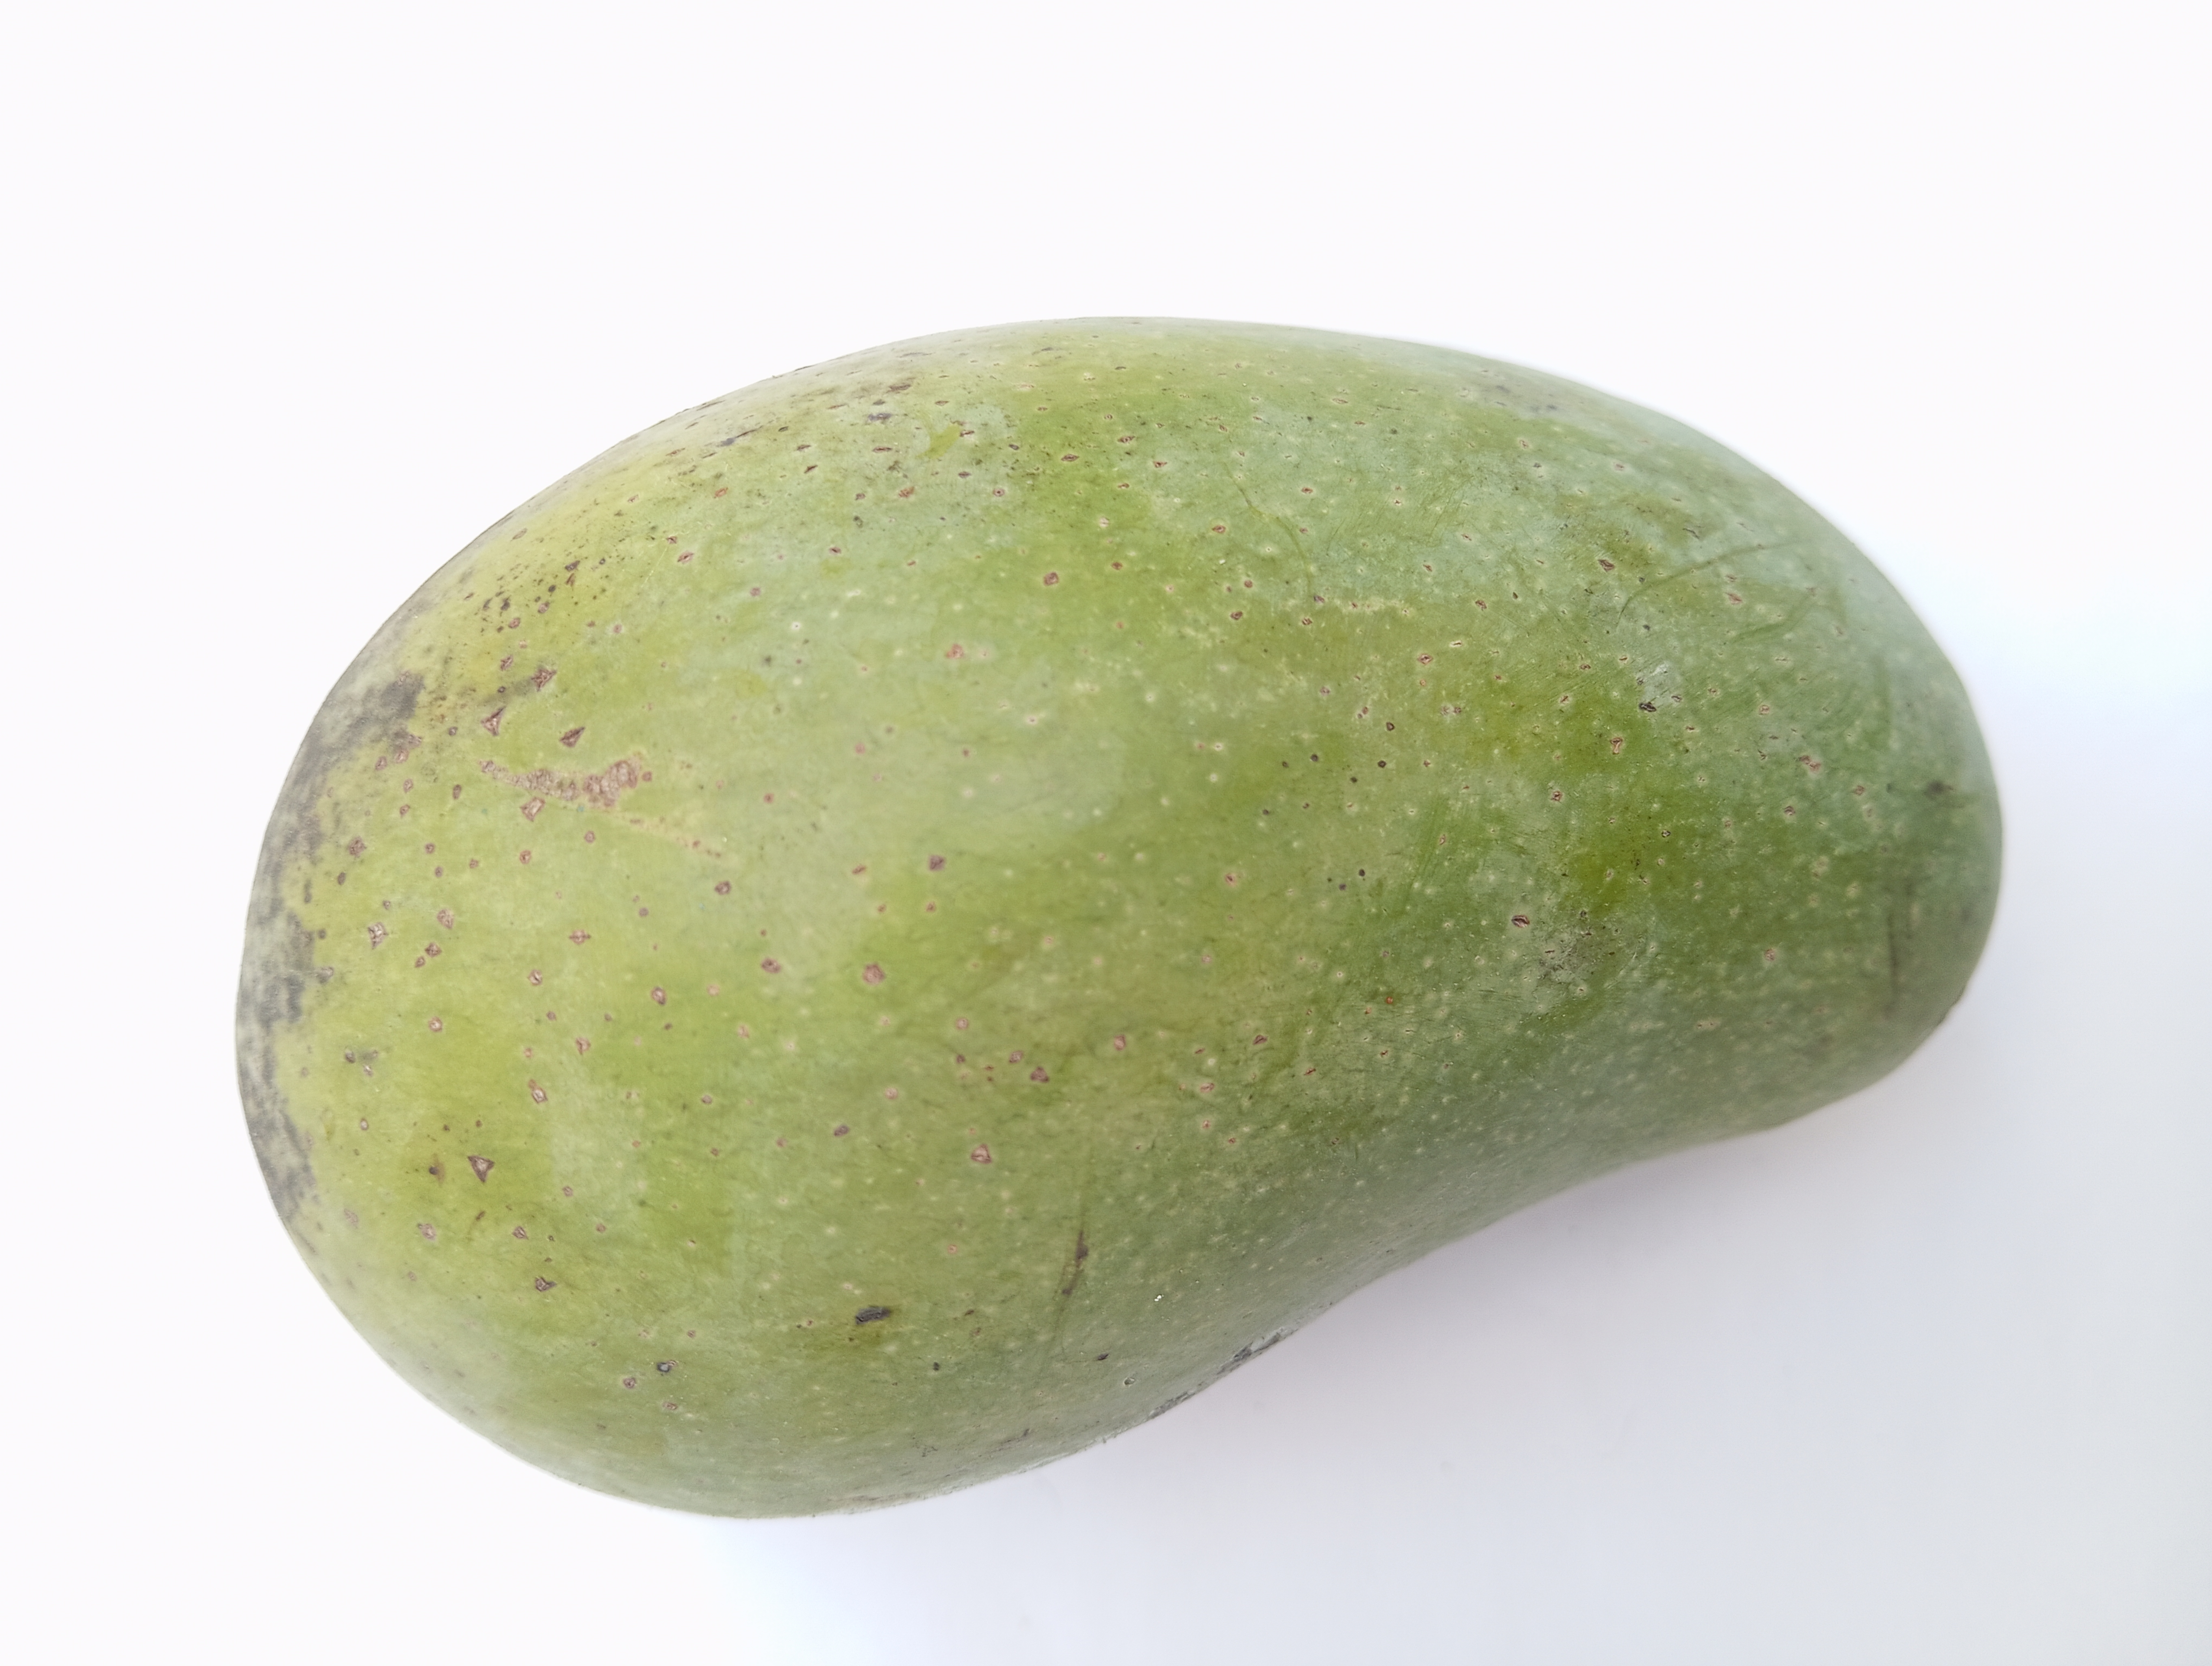
Mango variety: Amrapali